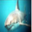
Label: shark